Christian VIII

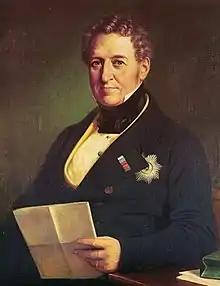
Portrait of Christian VIII, by Wilhelm Marstrand,

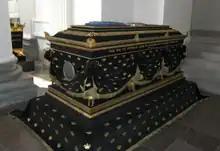
Tomb of Christian VIII, Roskilde Cathedral

On 3 December 1839 he ascended the Danish throne as Christian VIII. The Liberal party had high hopes of "the giver of constitutions." However, by this time, Christian had become more conservative, and disappointed his admirers by steadily rejecting every Liberal project. Administrative reform was the only reform he would promise. In his attitude to the growing national unrest in the twin duchies of Schleswig and Holstein he often seemed hesitant and half-hearted, which damaged his position there. It was not until 1846 that he clearly supported the idea of Schleswig being a Danish area.